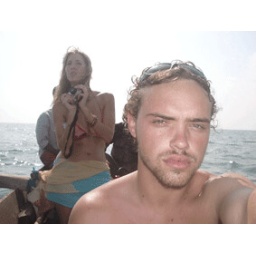
This is on the way to butterfly Island in Gokarna West coast of India, just below Goa